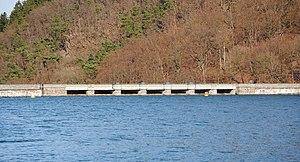
Le barrage de Diemelsee est un aménagement majeur de la vallée de la Diemel, dans l’arrondissement de Waldeck-Frankenberg en Hesse septentrionale et l’arrondissement du Haut-Sauerland en Westphalie. Il forme un lac de retenue d'une superficie de 1,65 km² et d'une capacité d'environ 19 900 000 m³.